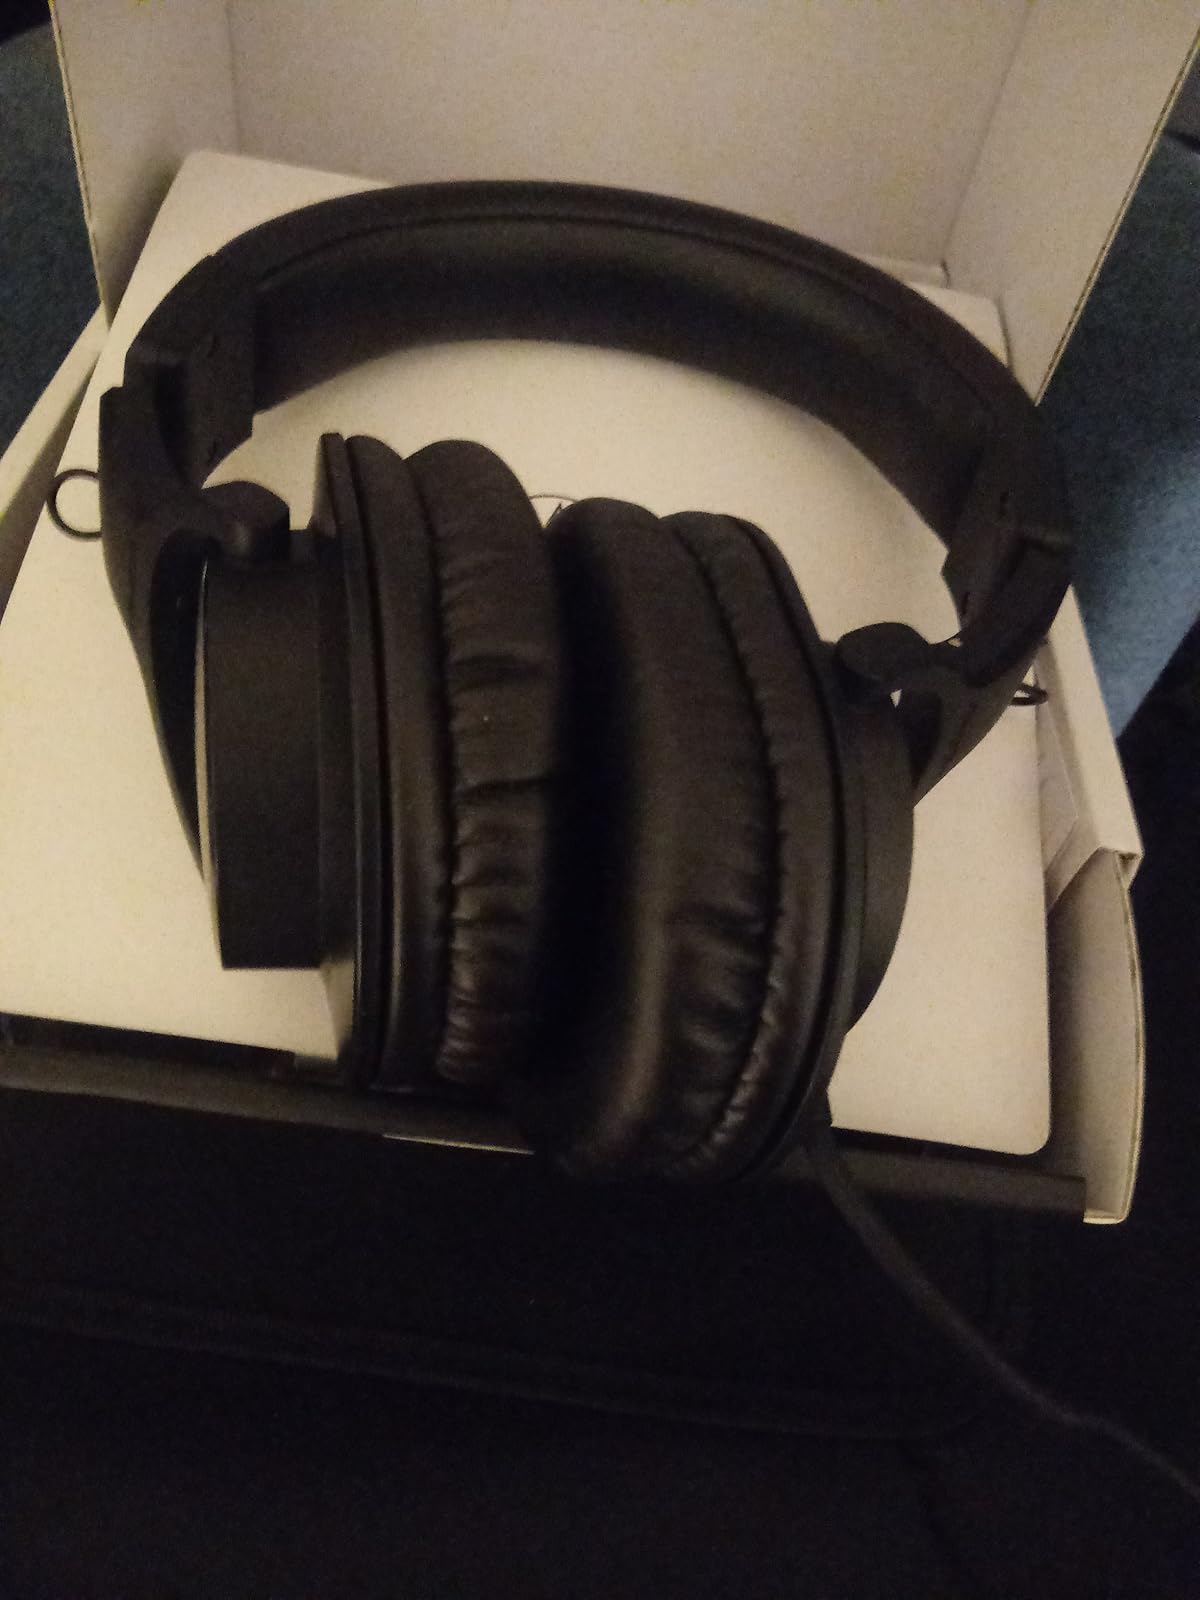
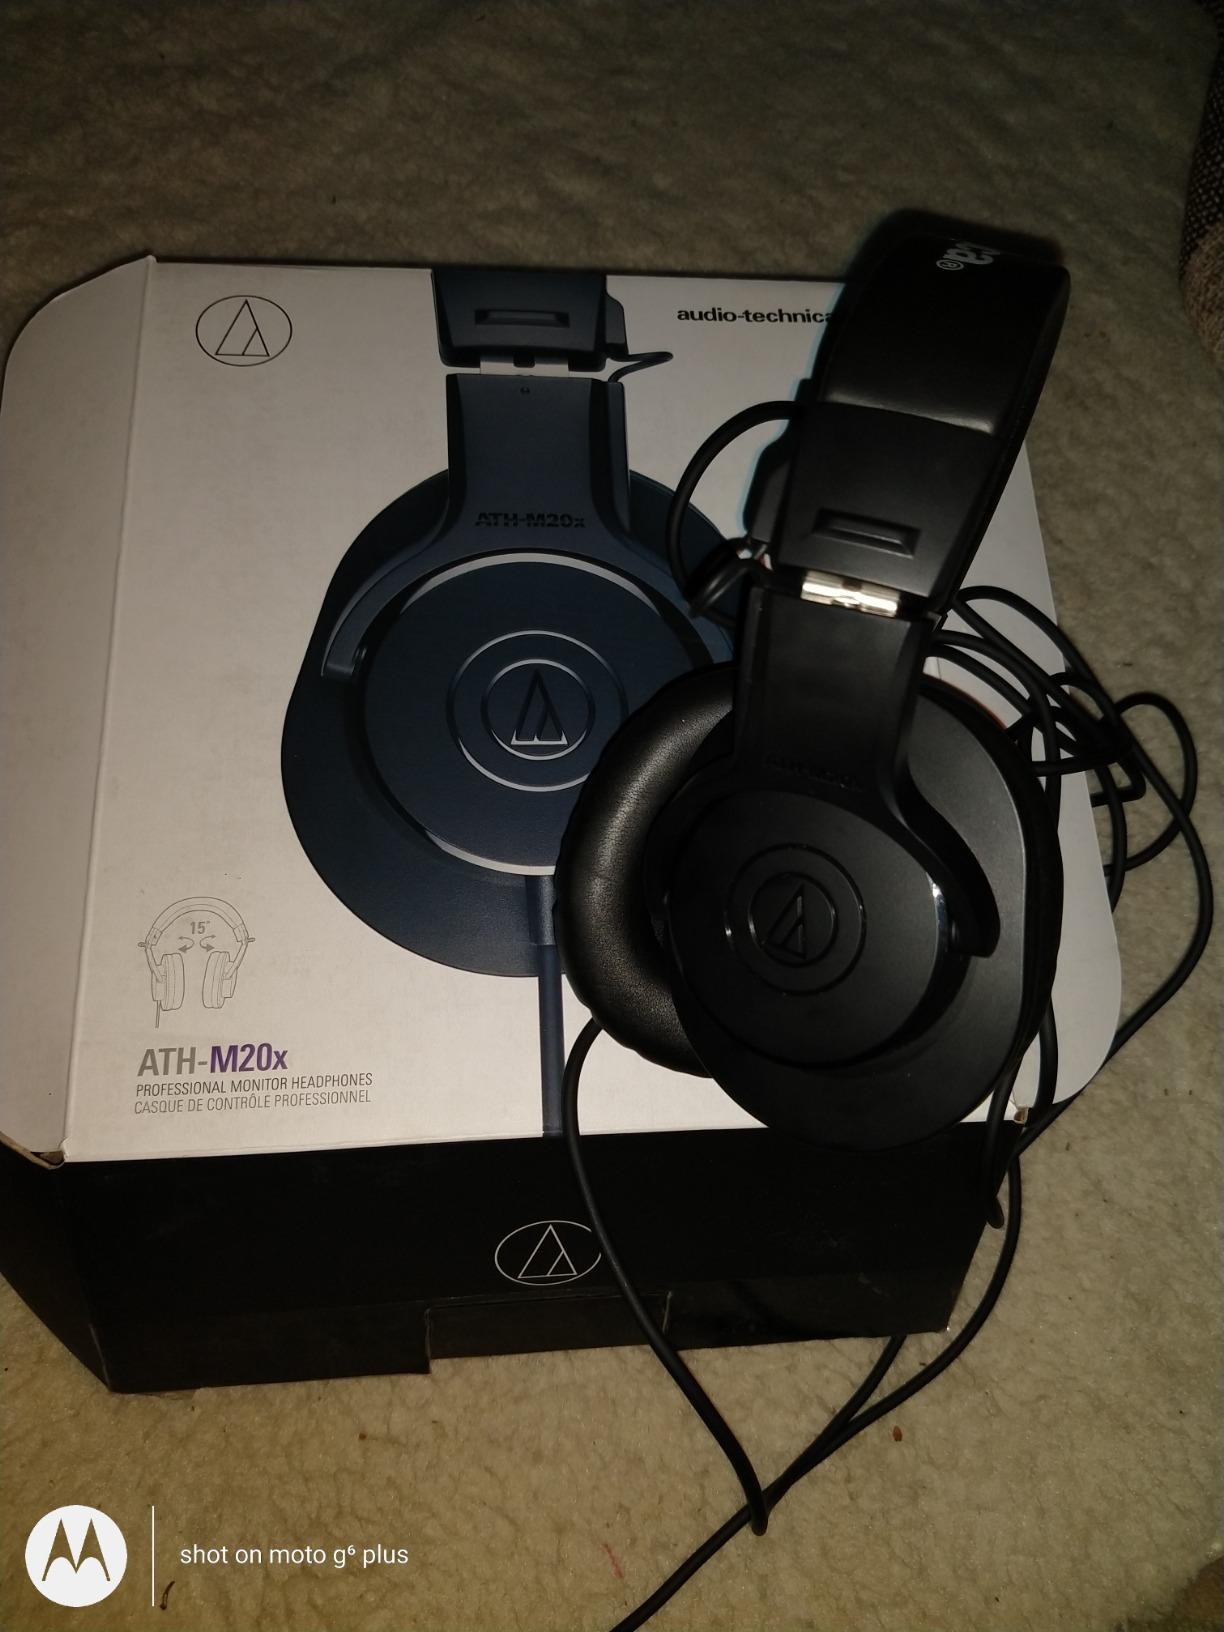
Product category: headphones
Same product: yes